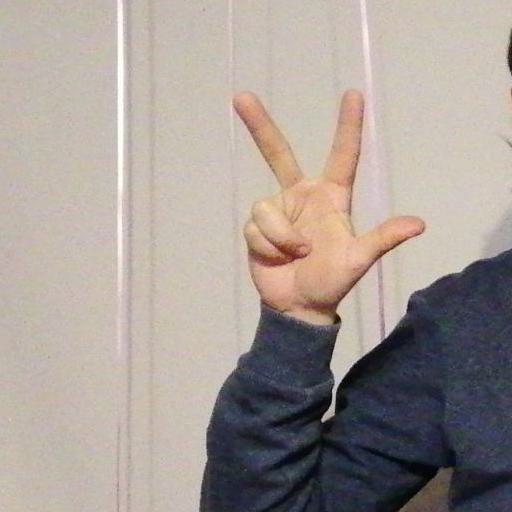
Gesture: three2